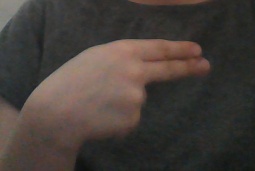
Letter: ain